Nicola Cantalamessa Papotti

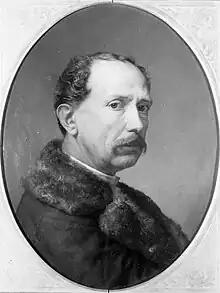
Portrait by Giulio Cantalamessa (unrelated but also from Ascoli), 1869

Nicola Cantalamessa Papotti (21 January 1831 – 30 August 1910) was an Italian sculptor. His marble busts, statues, and bas-reliefs were widely commissioned in the United States apart from in Italy. He also made a few bronze works.